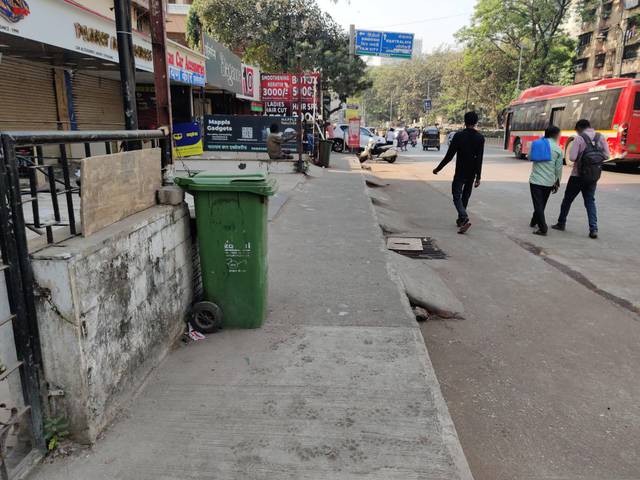
Region: India
Coordinates: 19.175, 72.846